Tiny Lights

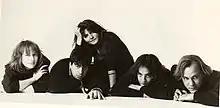
Tiny Lights, 1988

Tiny Lights was a music group formed in Hoboken, New Jersey by John Hamilton (guitar/vocals) and Donna Croughn (vocals/electric violin) in 1985. Original members include Dave Dreiwitz (bass/trumpet), Jane Scarpantoni (cello), John Mastro (drums). Based in Hoboken, New Jersey, the group frequently performed at Maxwell's and the Court Tavern in New Brunswick, New Jersey. They recorded a total of seven albums, two of which were later released on Psychic TV's Temple Records. From 1988 to 1994 Tiny Lights toured the United States extensively. A compilation album, "The Young Person's Guide to Tiny Lights" was released on Bar/None Records in 1995. Other members include Stuart Hake (cello), Andy Demos (drums), Catherine Bent (cello), Andy Burton (piano, organ), and Ron Howden (drums—formerly the drummer for Nektar).